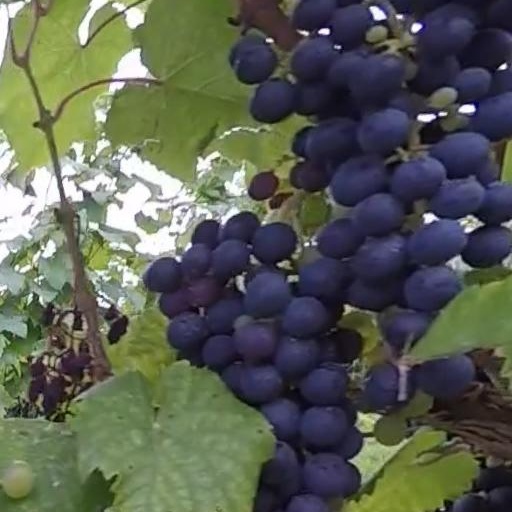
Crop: grape